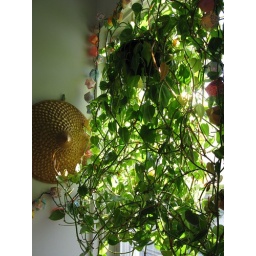
kitchen window at home in Astoria, New York